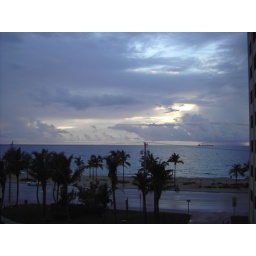
The name of the road in front of our hotel and the colorful mornings we woke up to.